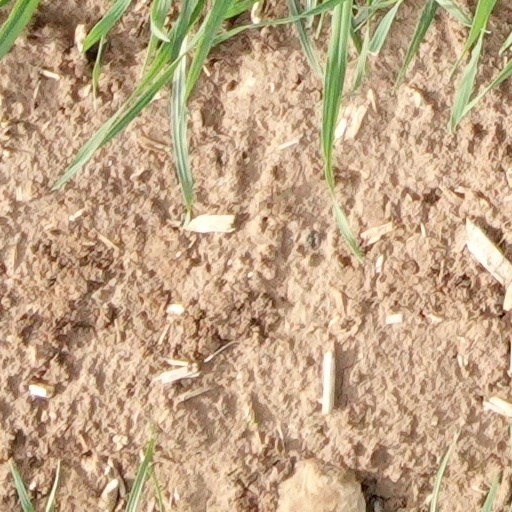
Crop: wheat